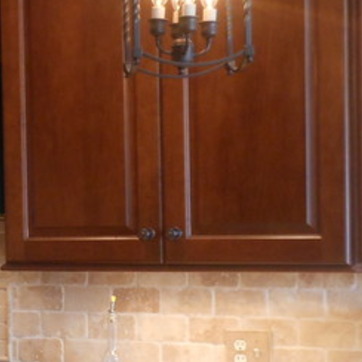
Material: wood